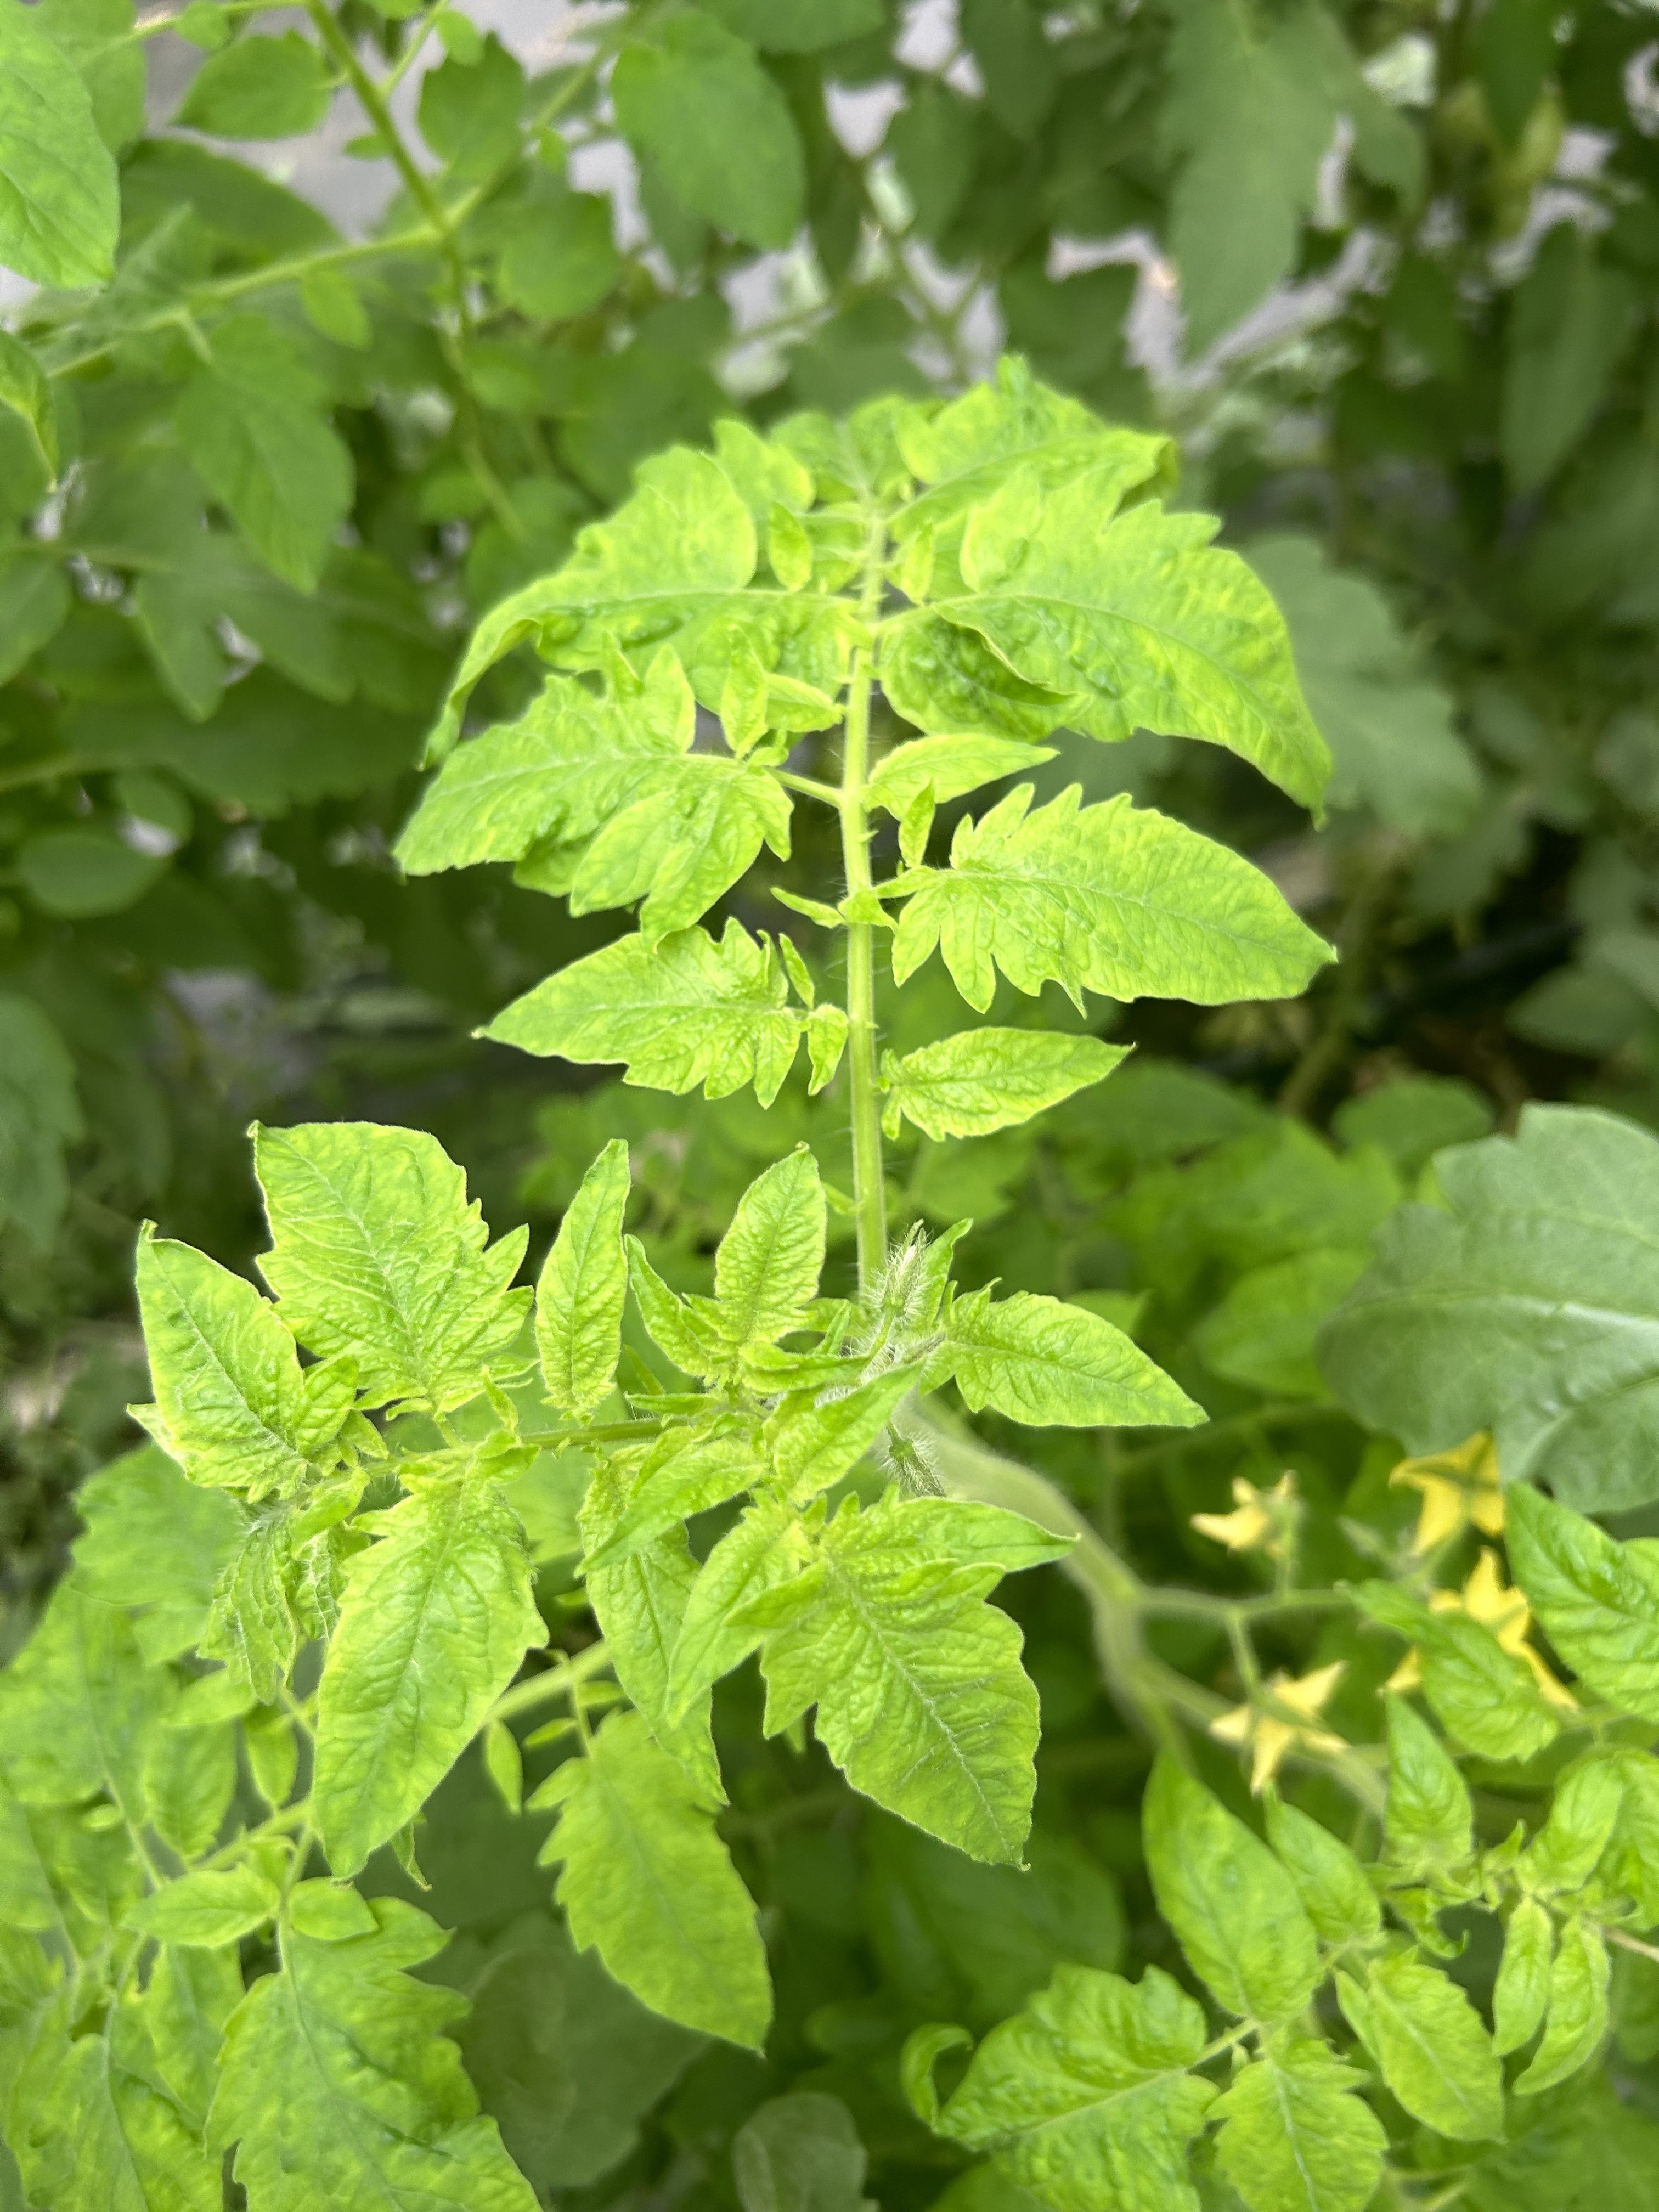
Disease: Viral